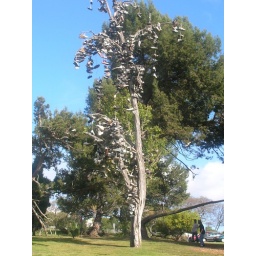
shoes in a tree on a frisbee golf course in San Diego